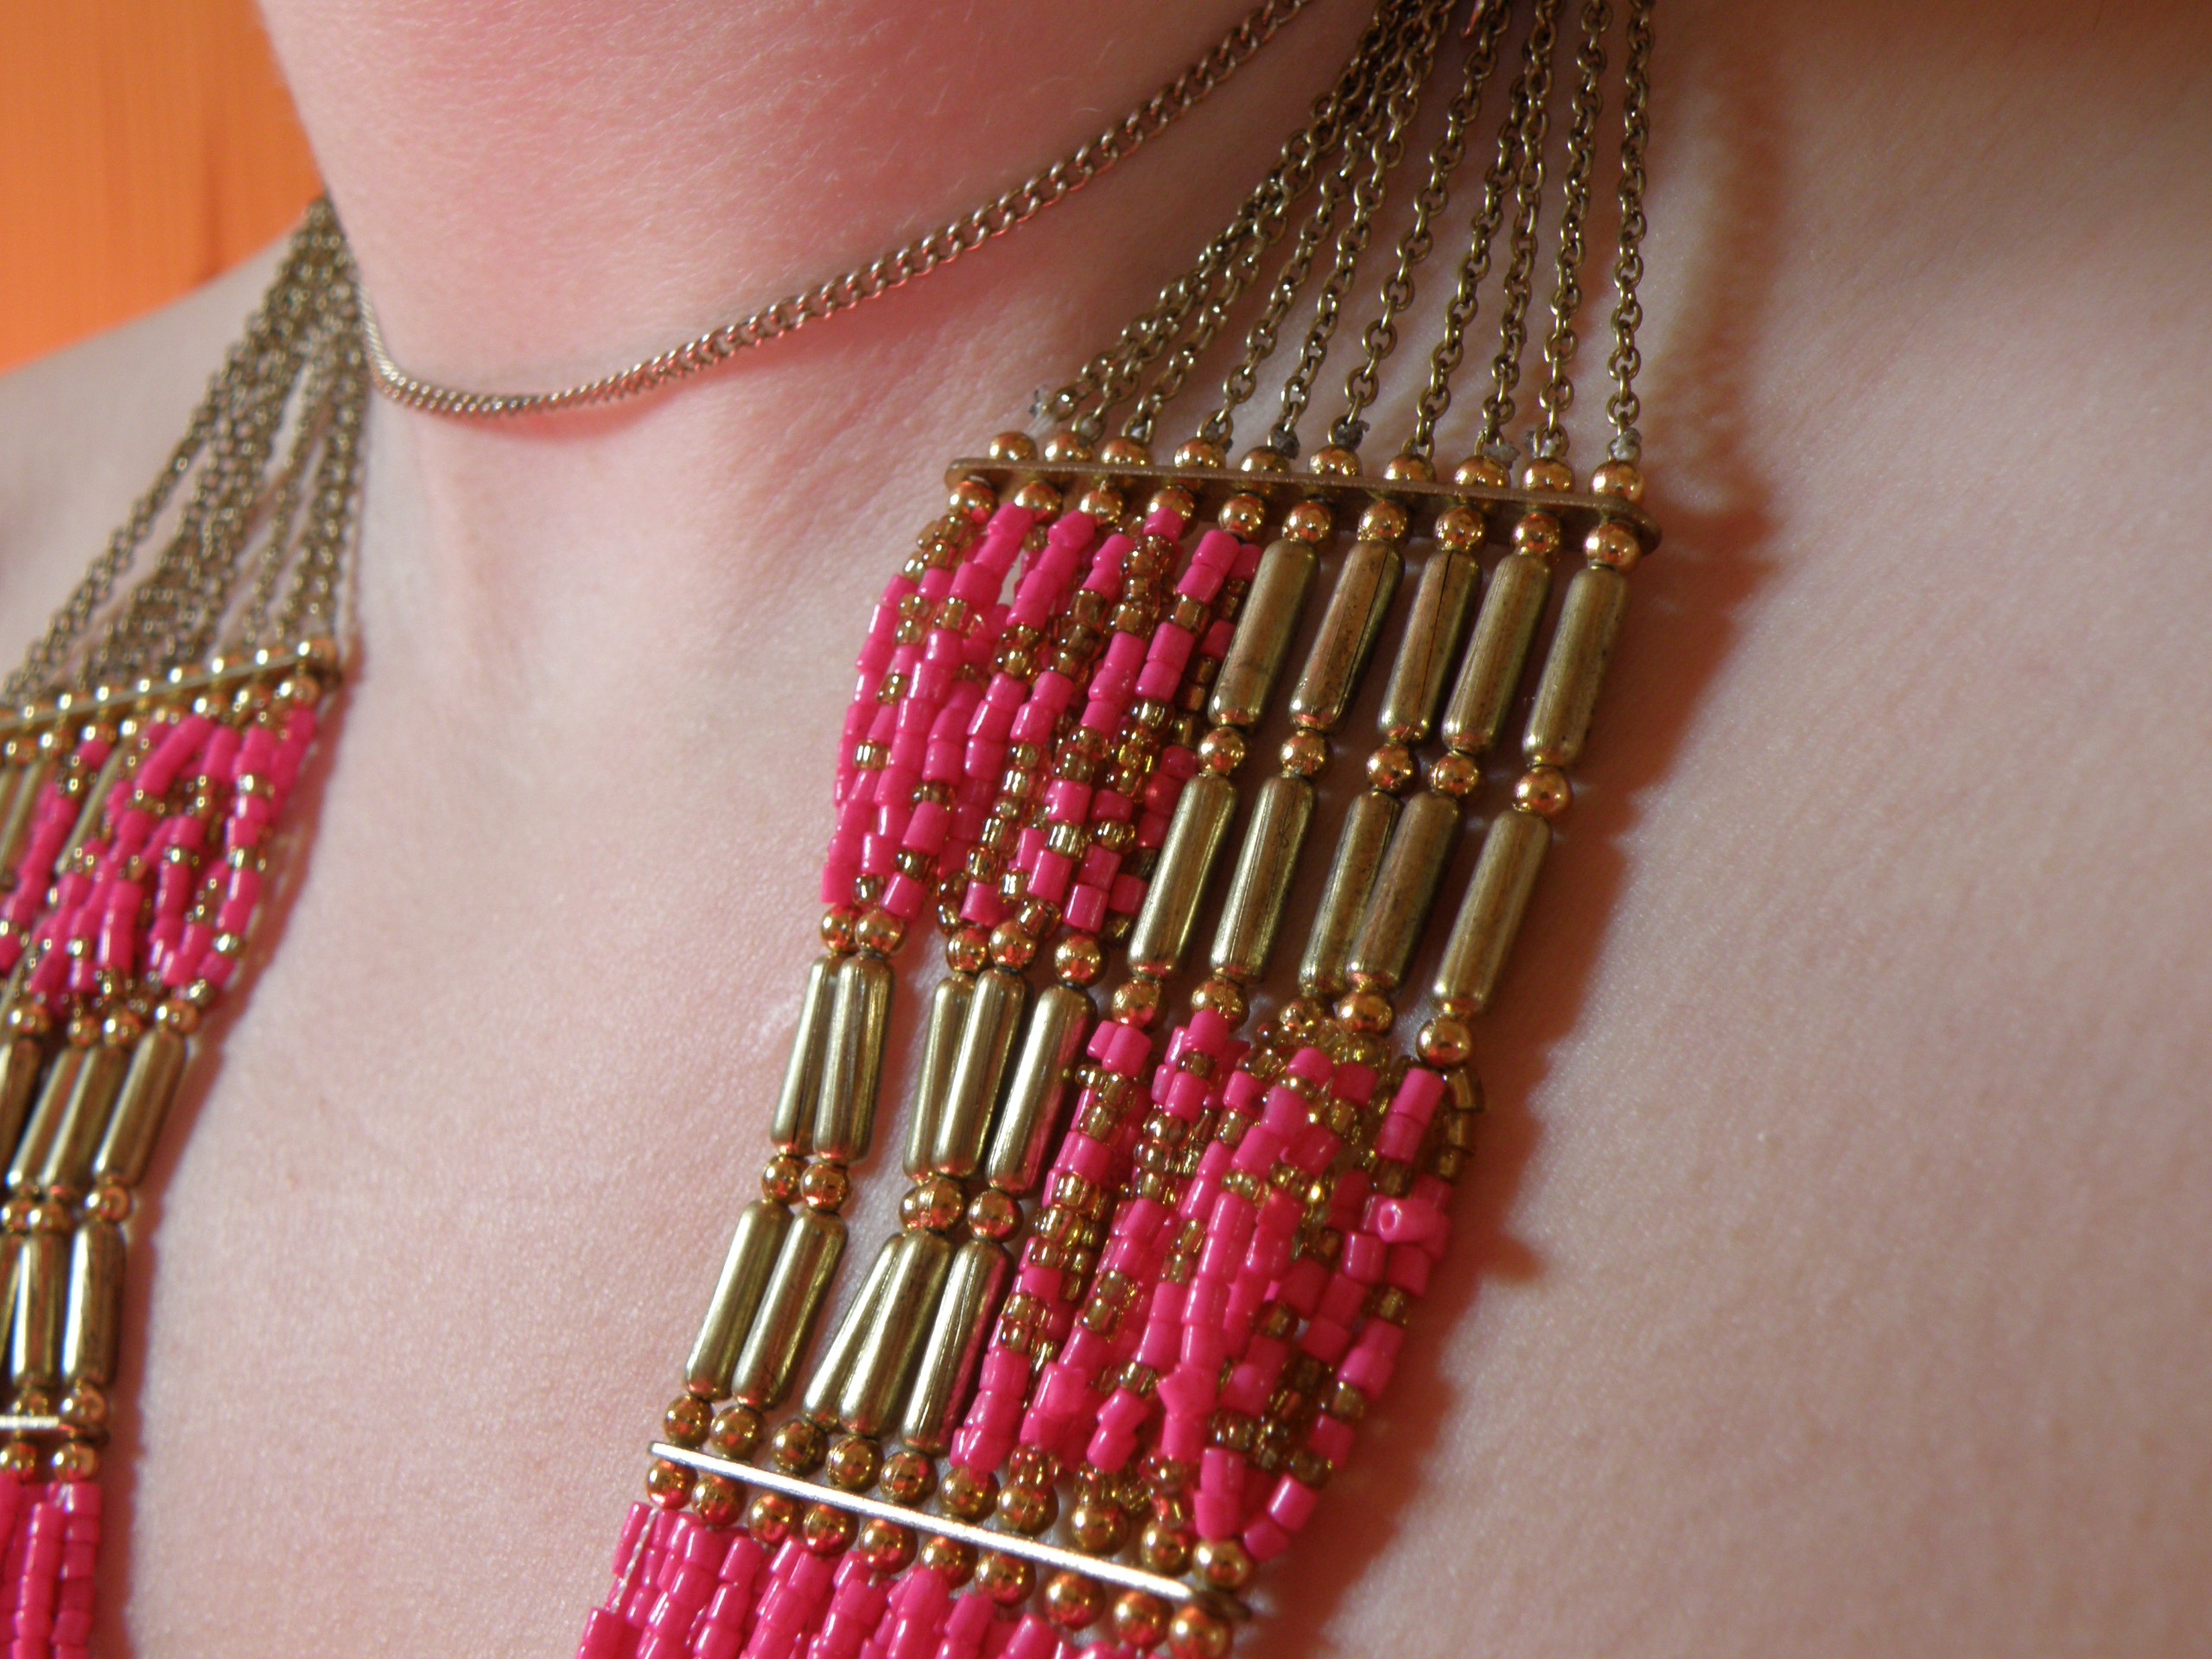
chain, pink, bead, jewelry, necklace, bracelet, jewellery, art, gold, beads, jewelry making, fashion accessory